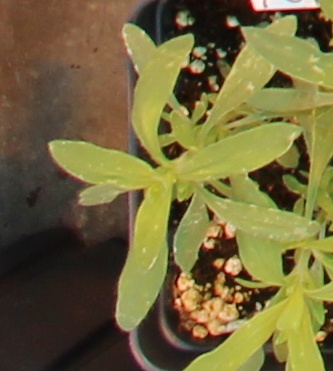
Label: Kochia